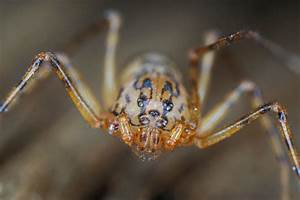
Label: ragno